Samsung Galaxy Gear

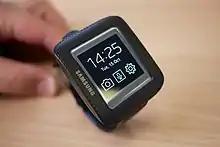
A Galaxy Gear in its USB charging cradle, displaying a digital clock

The Galaxy Gear uses an Android or Tizen-based operating system with a minimalistic interface and gesture-based navigation. To pair the watch with a smartphone or tablet as its host device, the user must first install the Gear Manager app. An NFC tag located inside the charging case is used to download the app. Gear Manager uses Bluetooth to coordinate the pairing process and further communication with the device. It can also be used to configure the device's settings (such as the clock display's color and appearance), and to manage and install apps via Samsung Apps.